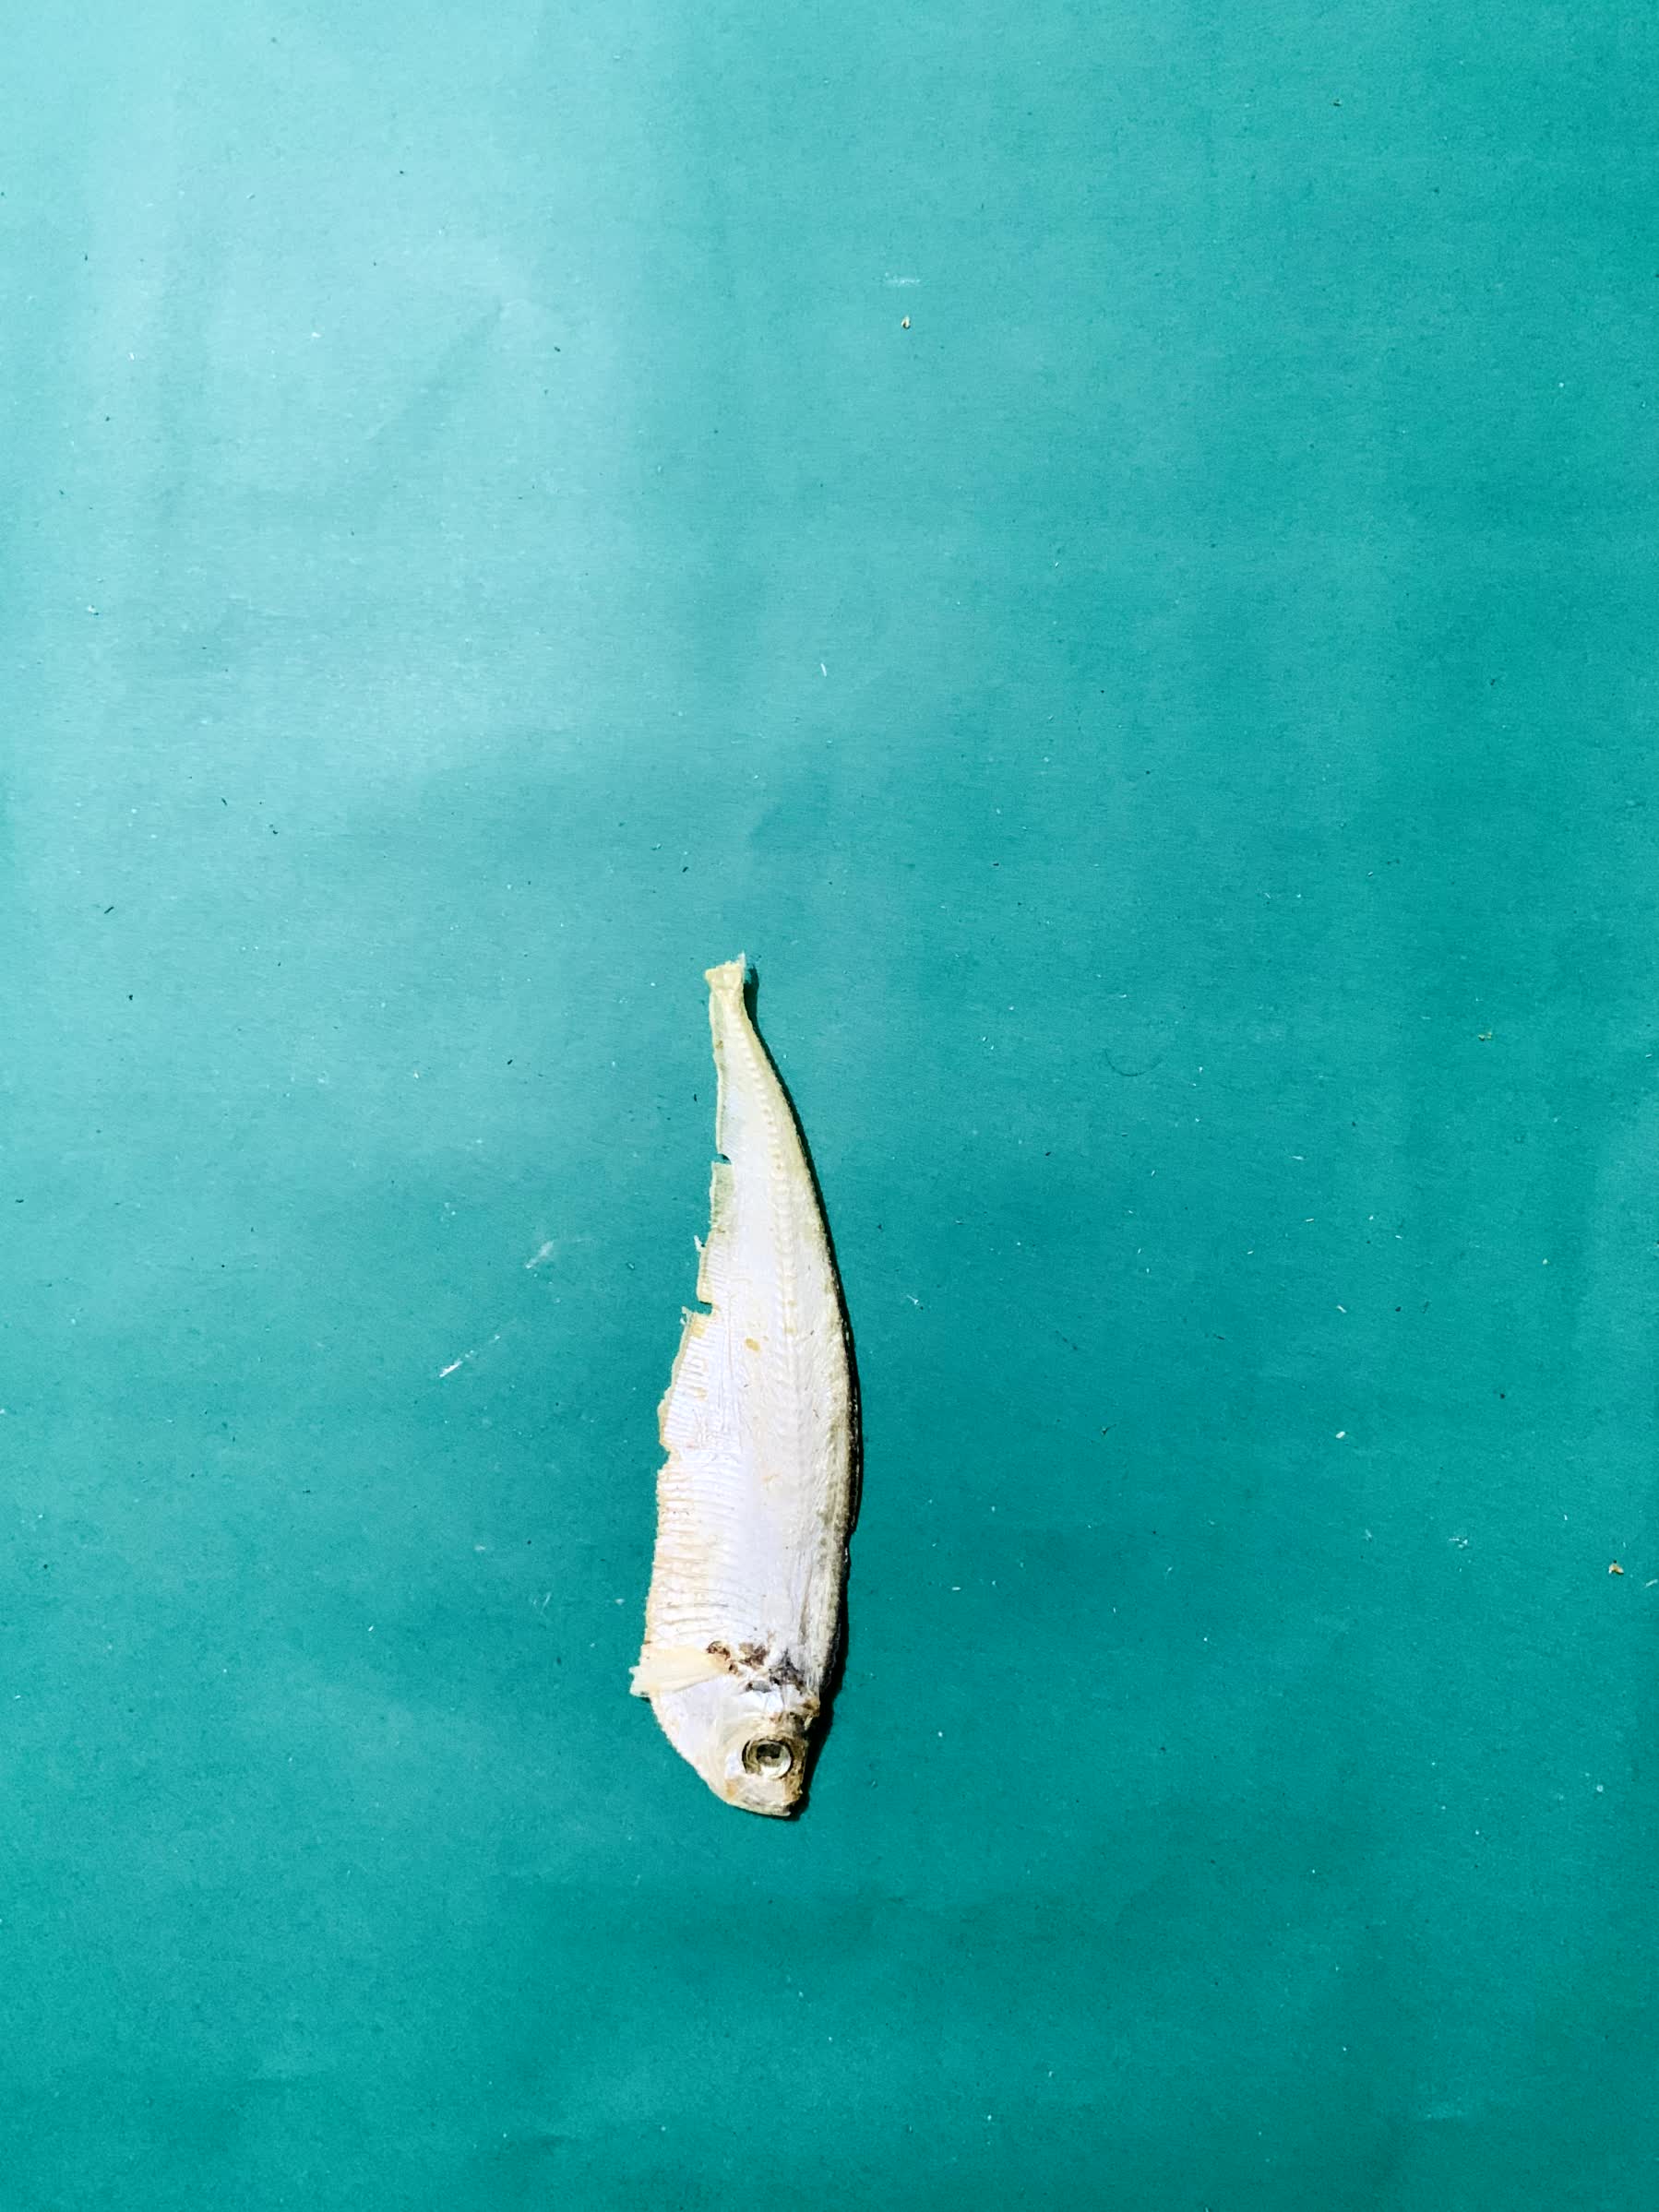
Species: Shukna Feuwa